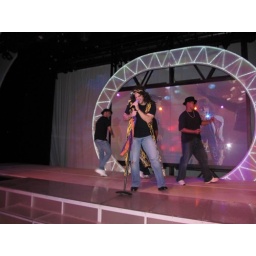
Note the rock & roll hole in his jeans...and the totally square finance guy dress shoes